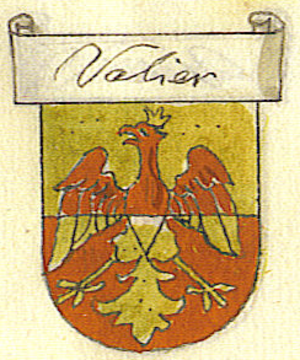
Silvestro Valier ou Valiero est le 109ᵉ doge de Venise élu en 1694, son dogat dure jusqu'en 1700.
Bertuccio Valier ou Valiero est le 102ᵉ doge de Venise élu en 1656, son dogat s'achève en 1658.
Les Valier est une famille patricienne de Venise, originaire d'Adria. Elle fit partie du Maggior Consiglio à sa clôture en 1297 et y siégea jusqu'à la chute de la République. D'aucuns prêtent à cette famille une origine romaine par le Gens Valeria. Les Valier auraient eu le titre de Duc dans l'Archipel et possédé des îles.